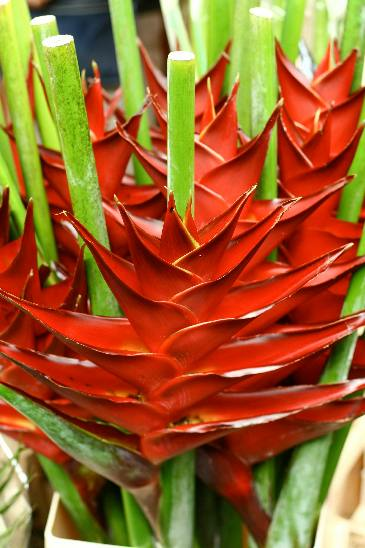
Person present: No